Yokoshiba Station

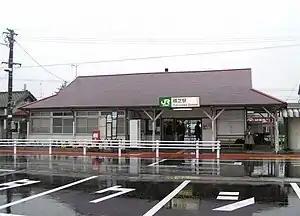
Yokoshiba Station

is a passenger railway station in the town of Yokoshibahikari, Chiba Japan, operated by the East Japan Railway Company (JR East).